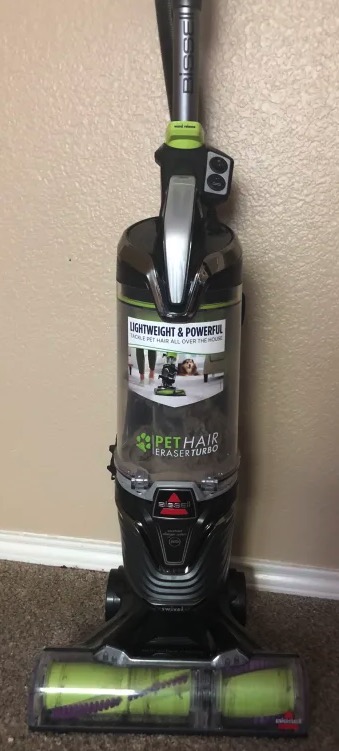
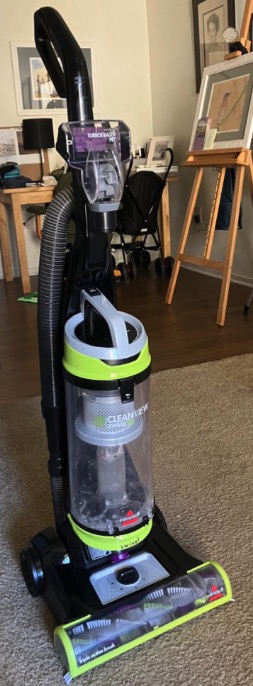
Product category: items_vacuum
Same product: no